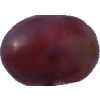
Label: pink_grape